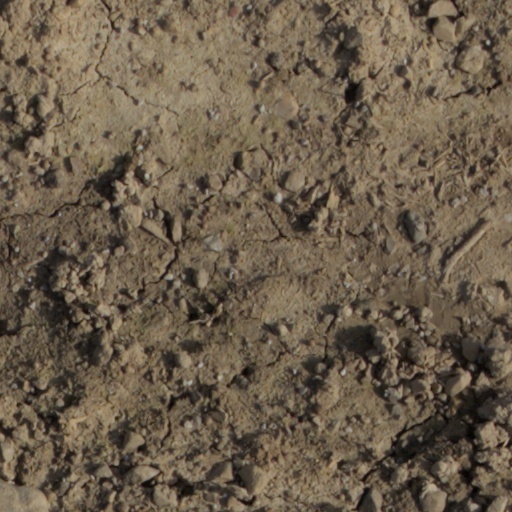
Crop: wheat